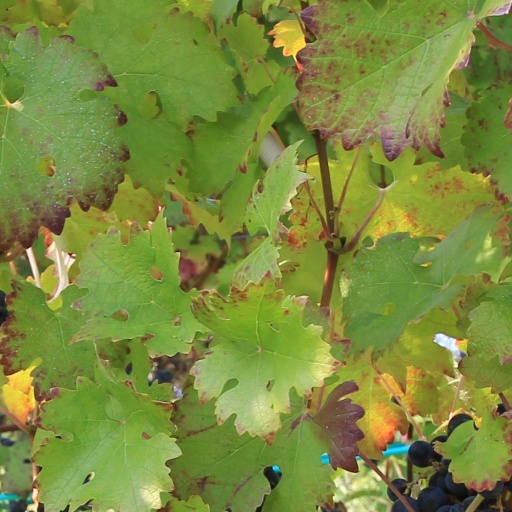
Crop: grape